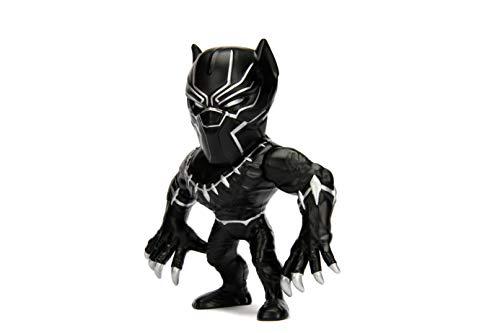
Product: Jada Toys Metalfigs Marvel Avengers Black Panther 100% Die-cast Metal Collectible Figure, 4", Black
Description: Highly collectible, stylized pop-culture figures.
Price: $10.99
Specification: ProductDimensions:3.2x1.6x4inches|ItemWeight:11.2ounces|ShippingWeight:11.2ounces(Viewshippingratesandpolicies)|ASIN:B07T32W1B9|Itemmodelnumber:97782|Manufacturerrecommendedage:8yearsandup